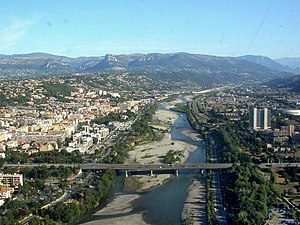
Napoleon III broen
Napoleon III broen